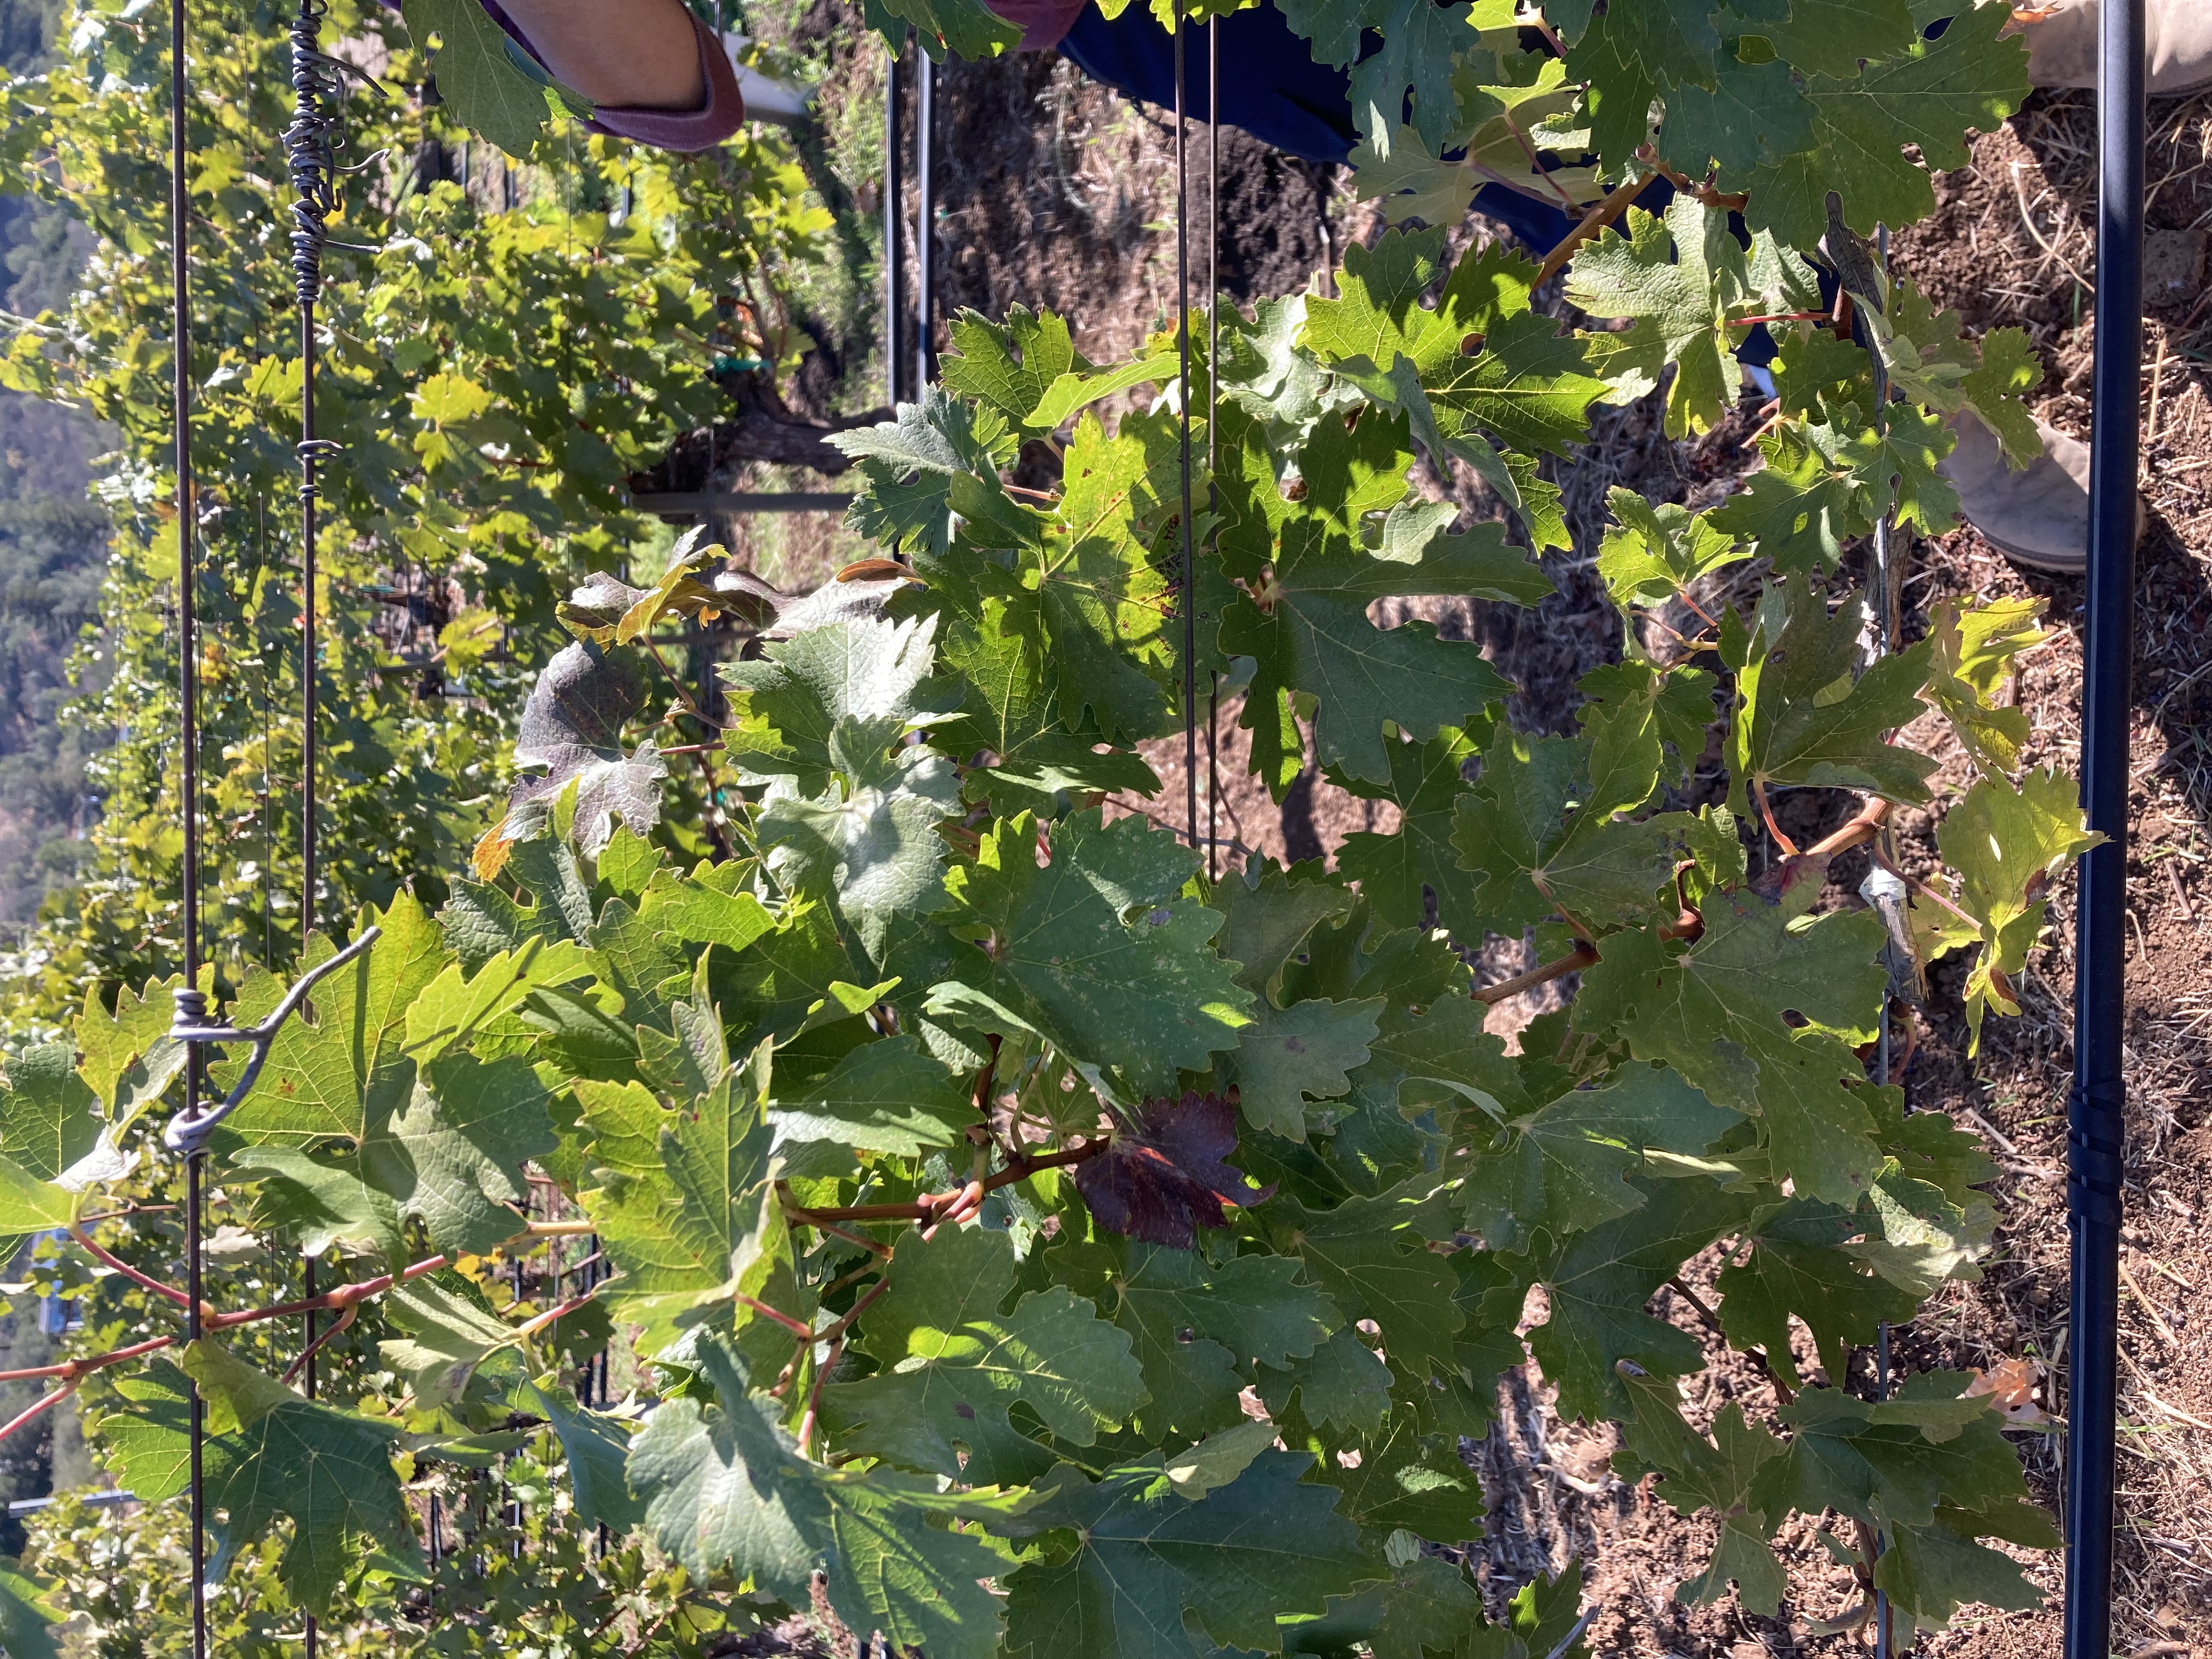
Label: No Virus